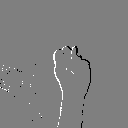
ASL letter: n